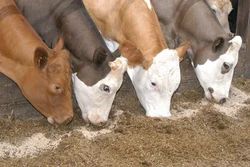
Label: Cattle_Feed_Testing_Services